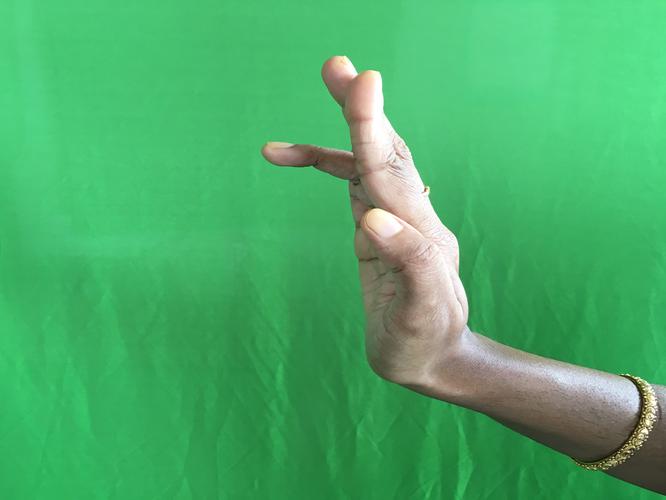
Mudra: Tripathaka
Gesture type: single_hand